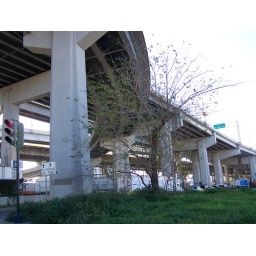
Many of the road ways are above ground